Carmen Aristegui

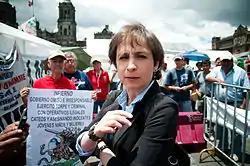
Carmen Aristegui, Mexican journalist, during a hunger strike by former workers of a public power company (Luz y Fuerza del Centro) at Mexico City's main plaza.

She began her television career on Channel 13, then Imevisión (currently TV Azteca) as an assistant on the financial-news program "Monitor Financiero", hosted by Efrén Flores. Later she was on Imevisión's team of journalists. According to a profile in "Quien", Aristegui's "communication skills and her tenacity at work ensured that she came to be part of the team of news readers and reporters on the more than fifteen daily news programs broadcast by Imevisión on its five or six channels. Before long, she and Javier Solórzano ranked as the cornerstones of the 7 AM news broadcast on channel 13."